Shadaa

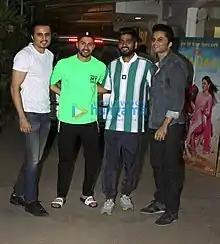
Director Jagdeep Sidhu with Varun Dhawan at screening of Shadaa

The film will be distributed by Omjee Group in East Punjab territory and by Narishma Enterprises in Delhi-UP and the rest of India. The overseas market will be covered by White Hill Studios. The film was released on around 500 screens in India on around 375 theatres including 300 screens in East Punjab. The film was originally scheduled to be released on 24 May but was released on 21 June 2019.